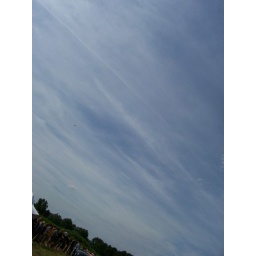
plane flying over wolfsburg vw rally to take arial picture of the cars